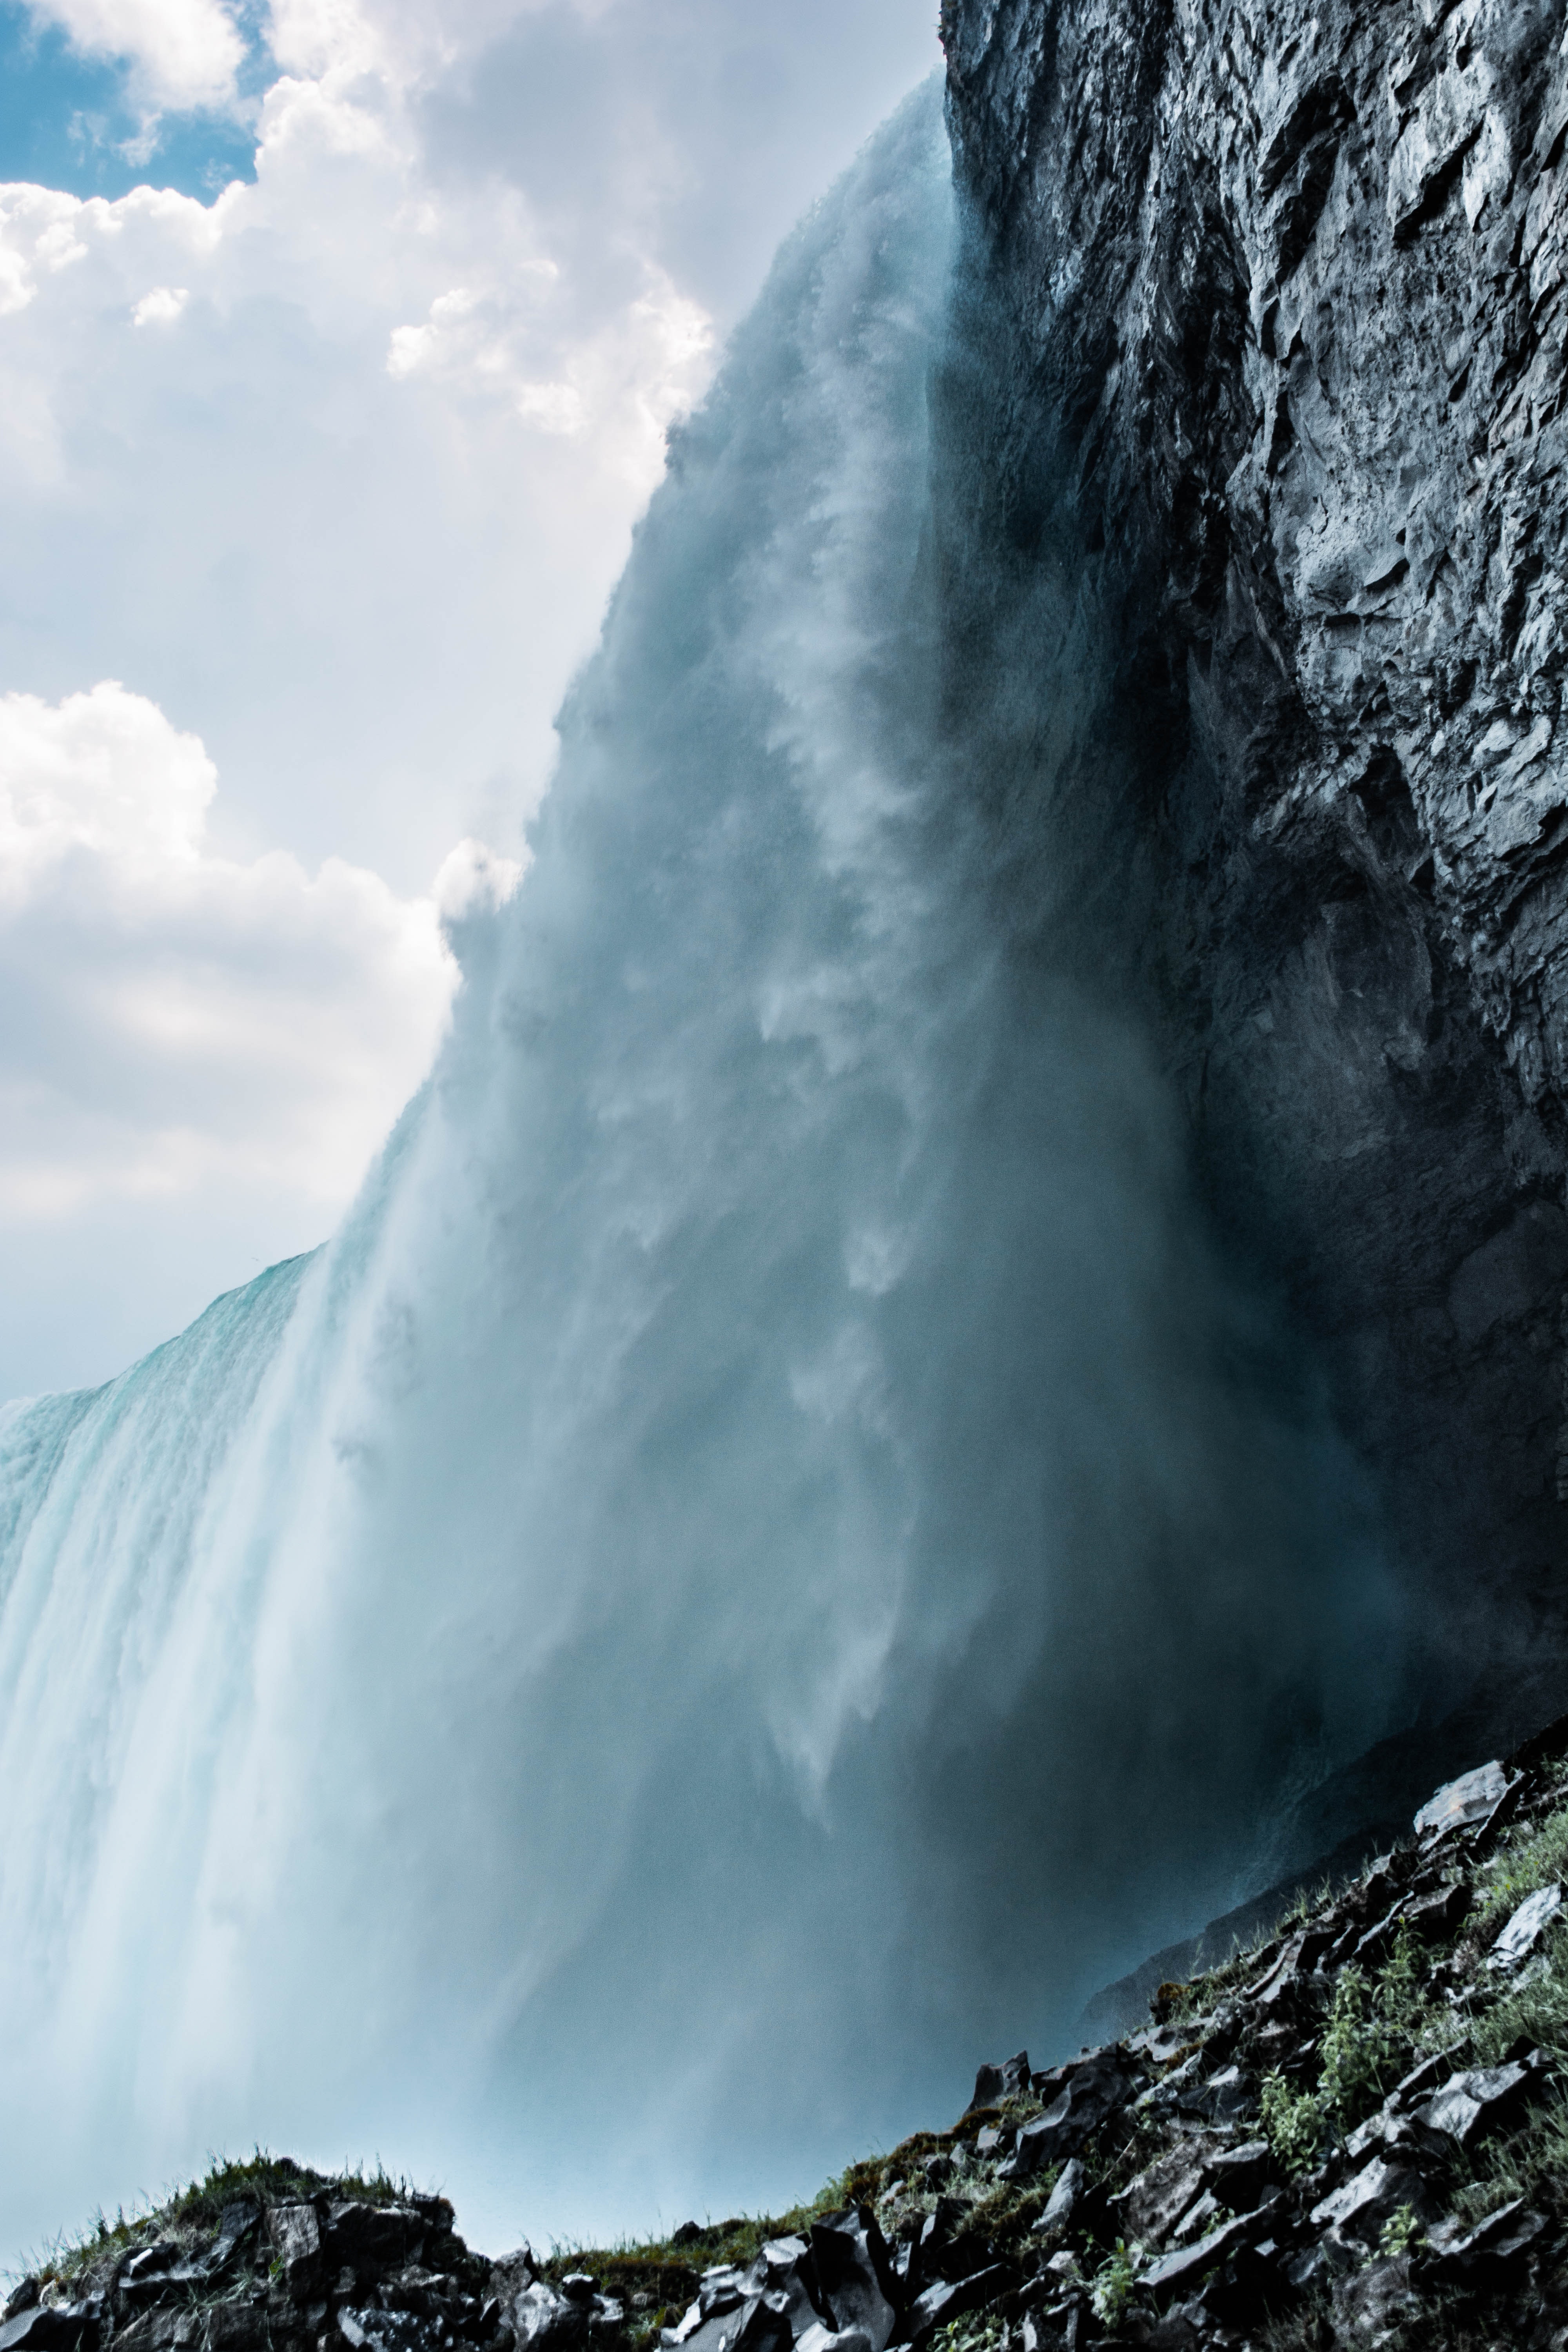
waterfall, water, atmospheric phenomenon, sky, geological phenomenon, mountain, watercourse, cloud, wave, water feature, rock, landscape, formation, mountain range, cliff, national park, vacation, chute, glacier, terrain